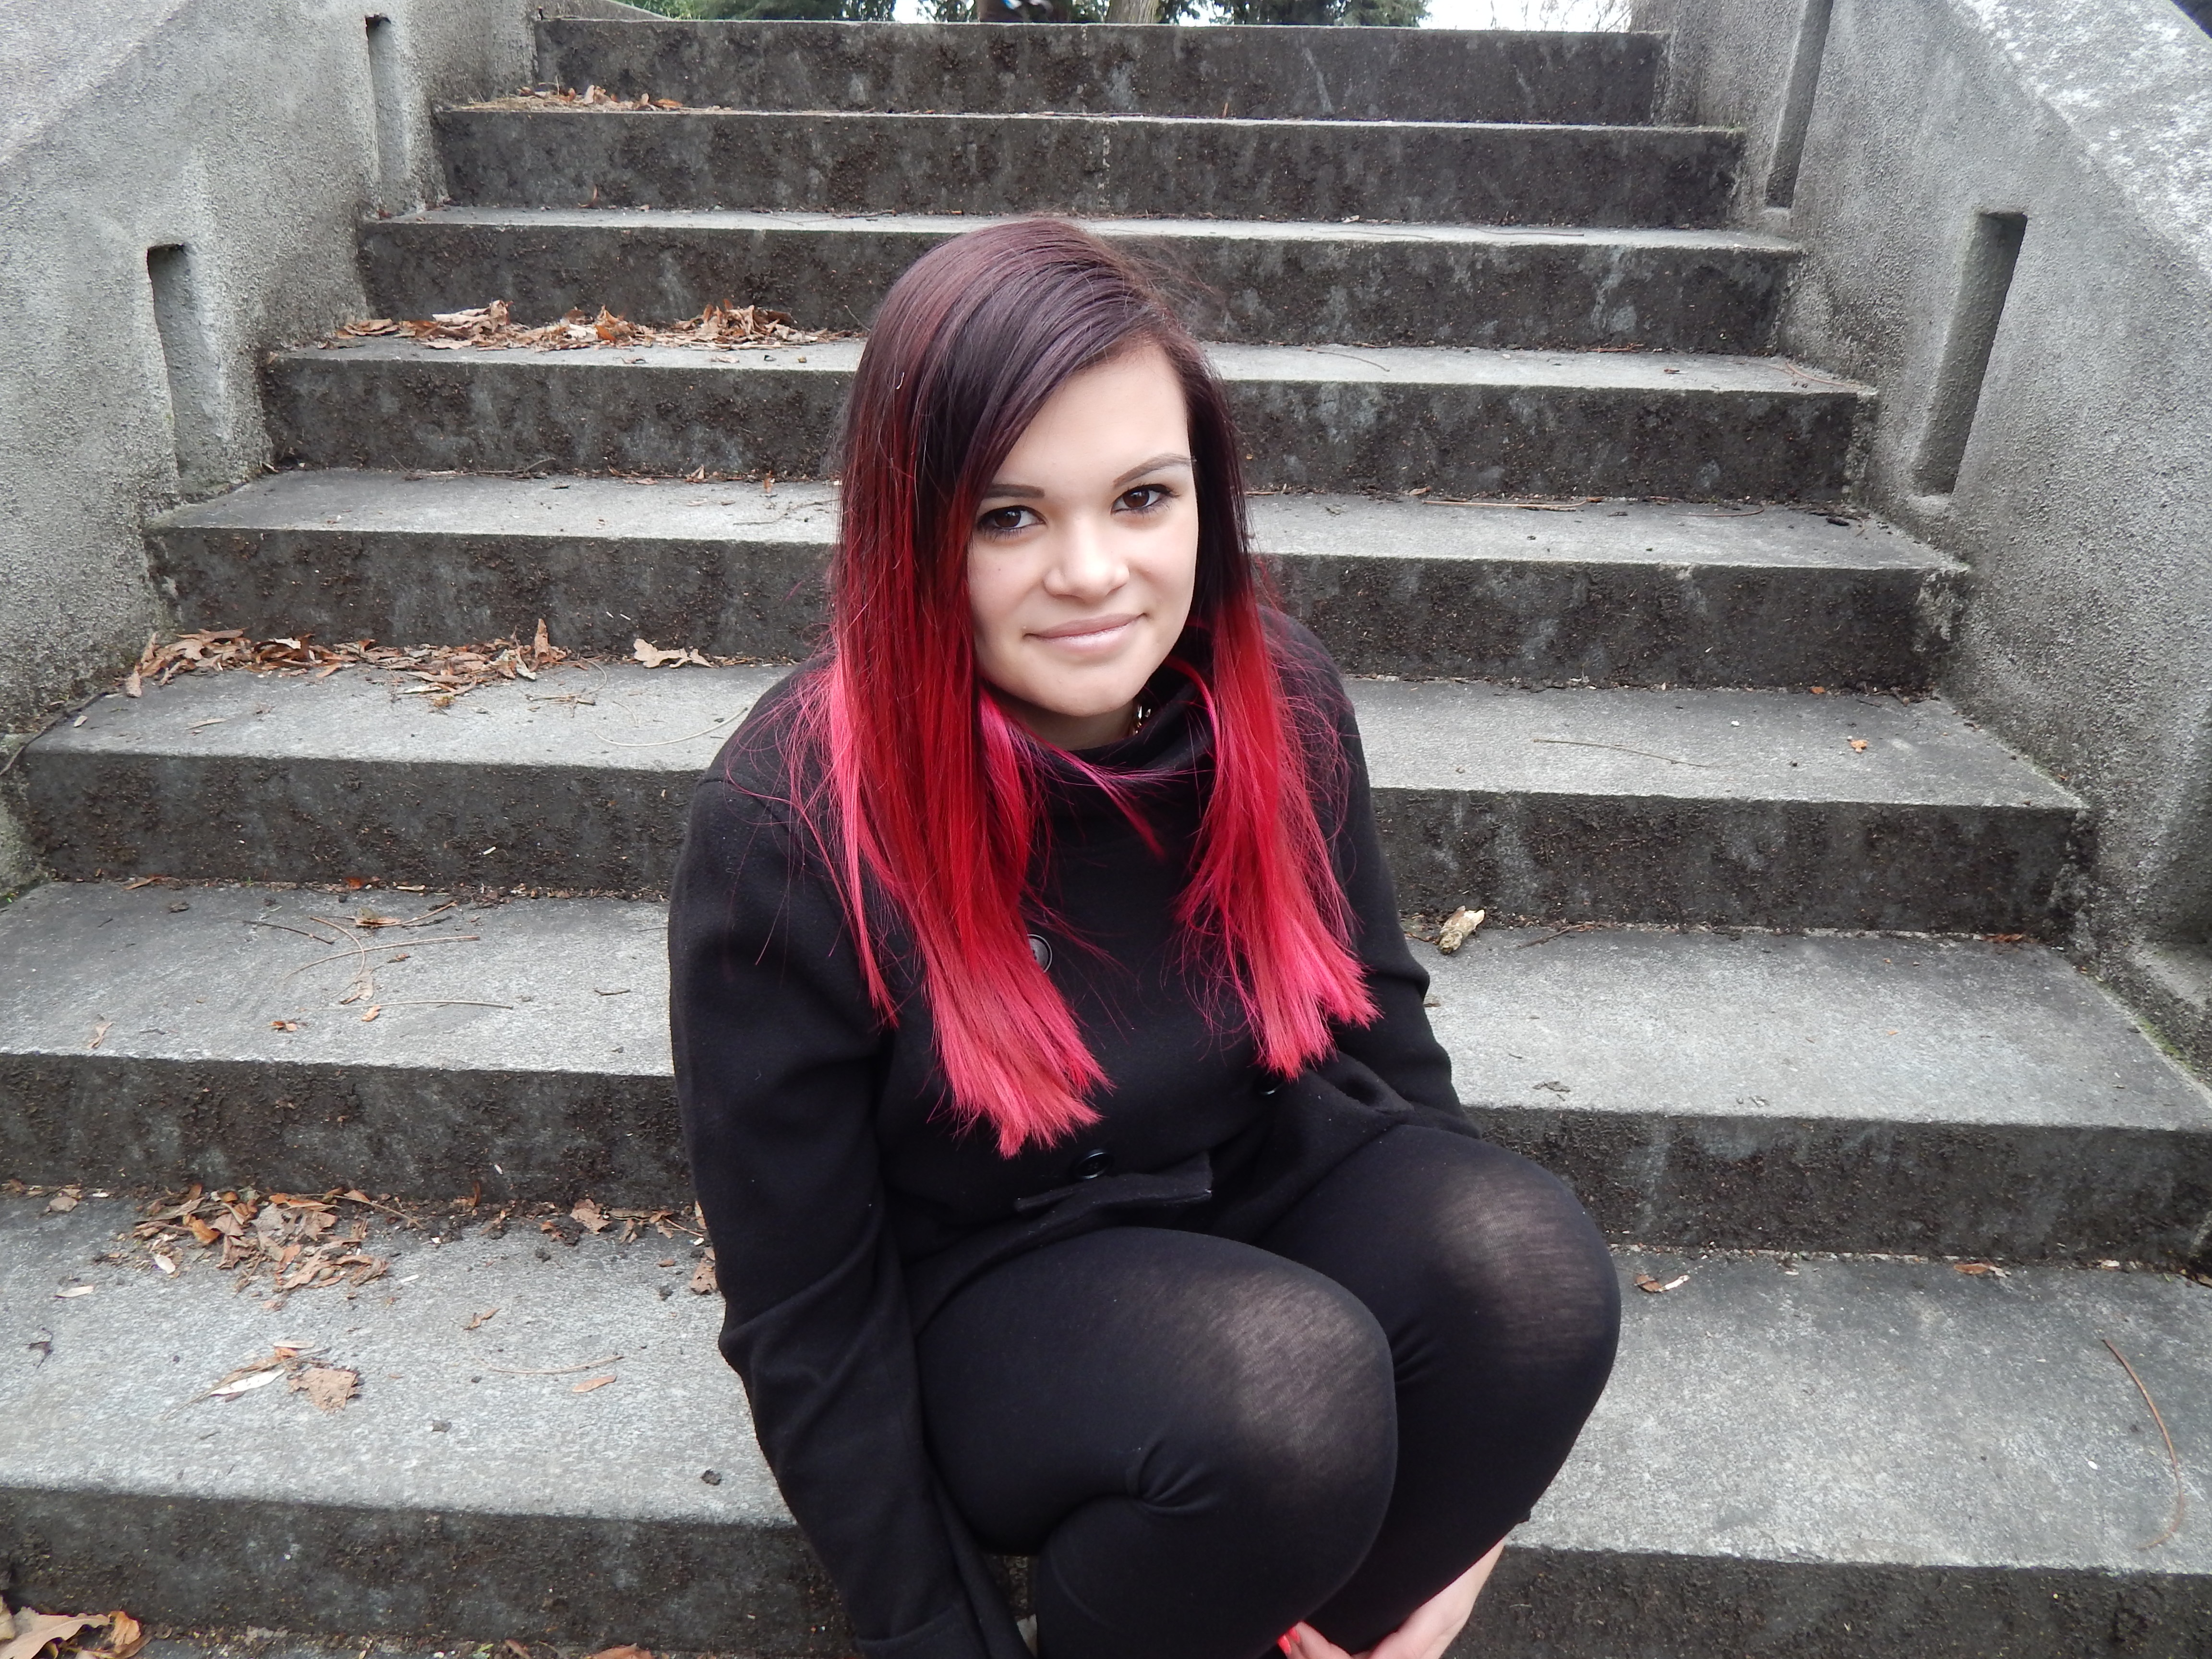
person, winter, girl, woman, hair, photography, leg, portrait, model, red, sitting, fashion, clothing, black, lady, hairstyle, friend, long hair, human body, black hair, dress, stairs, thigh, beauty, image, photo shoot, human positions